Humphrey Bogart

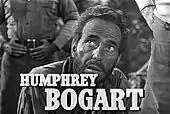
"The Treasure of the Sierra Madre" (1948)

The suspenseful "Dark Passage" (1947) was Bogart and Bacall's next collaboration. Vincent Parry (Bogart) is intent on finding the real murderer for a crime of which he was convicted and sentenced to prison. According to Bogart's biographer, Stefan Kanfer, it was "a production line film noir with no particular distinction".